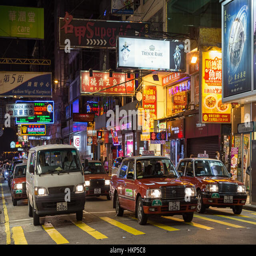
traffic and commercial signs , at night